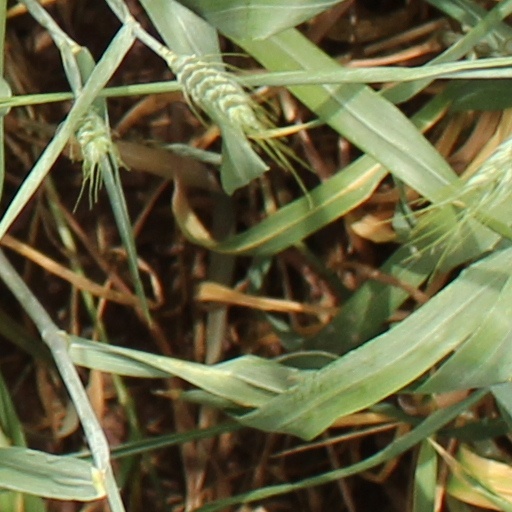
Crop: wheat